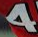
Number: 4